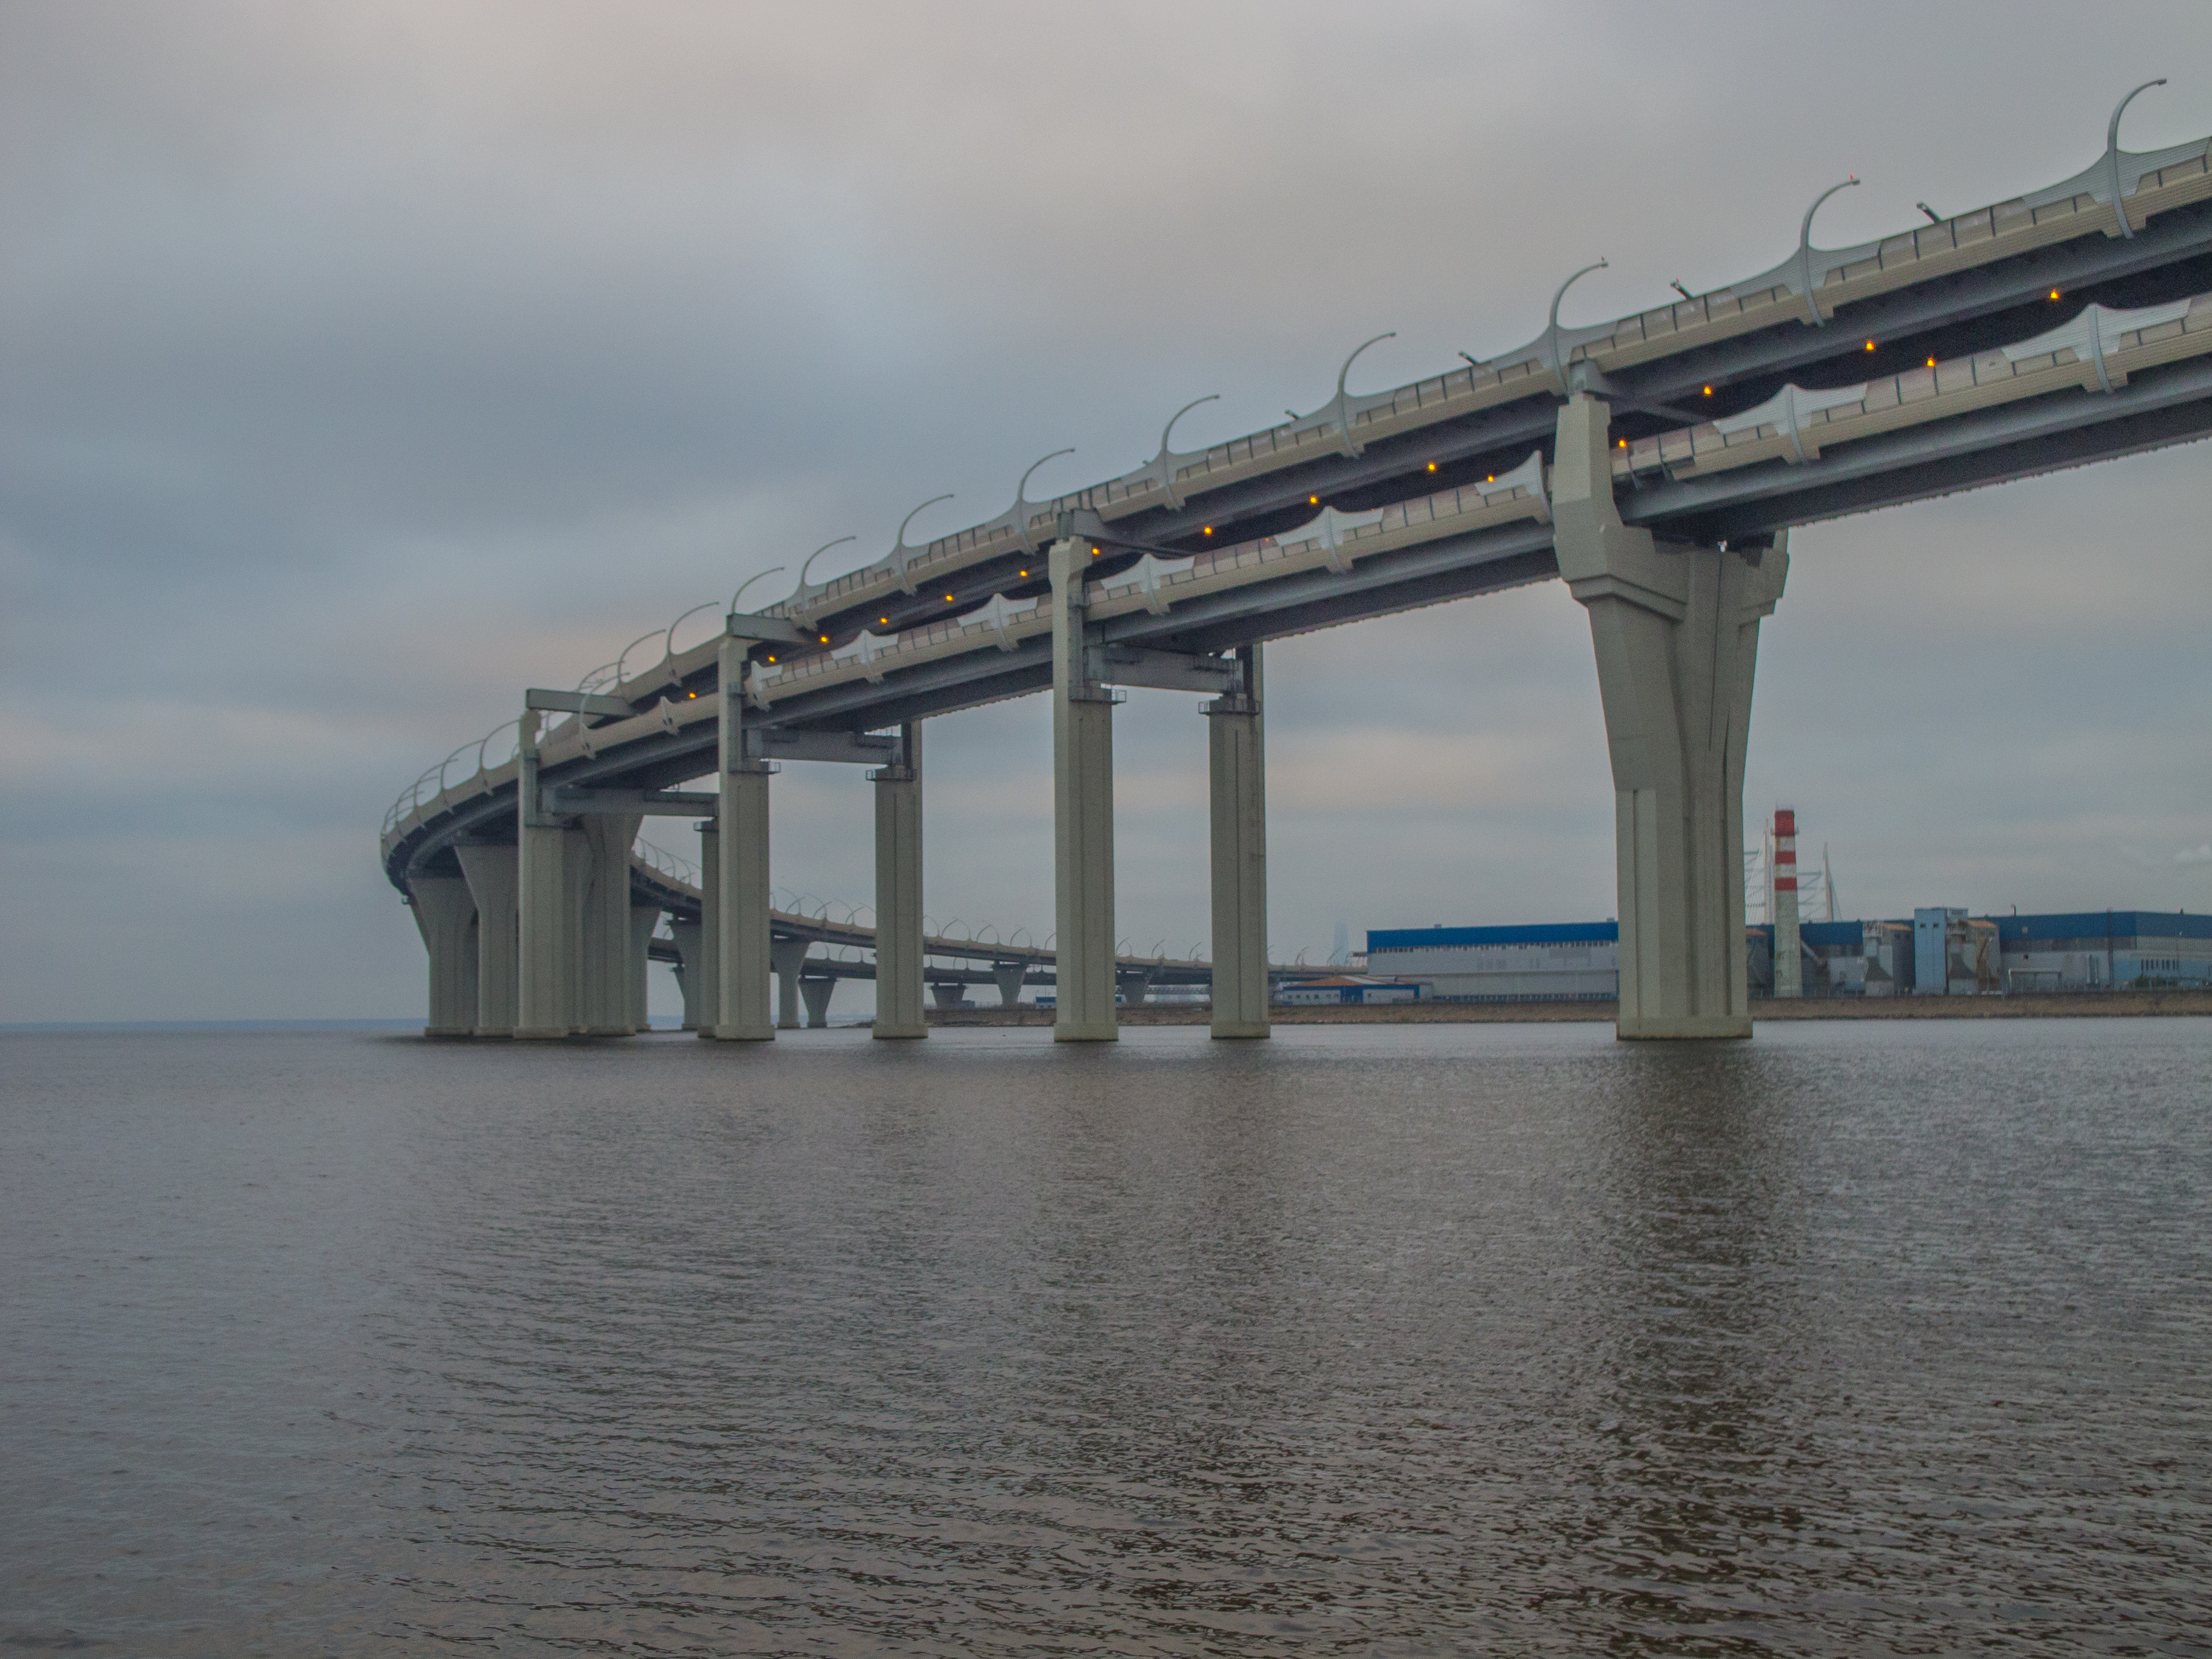
image, body of water, fluid, liquid, infrastructure, cloud, water resources, water, waterway, bridge, beam bridge, horizon, girder bridge, fixed link, pier, nonbuilding structure, Segmental bridge, sea, aqua, reservoir, river, calm, concrete bridge, box girder bridge, engineering, meteorological phenomenon, sound, Plate girder bridge